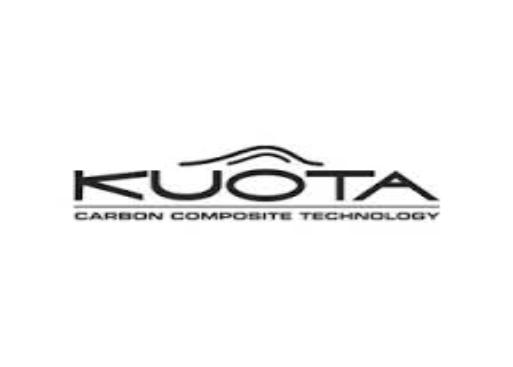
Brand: Kuota
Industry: Transportation